Leopold König

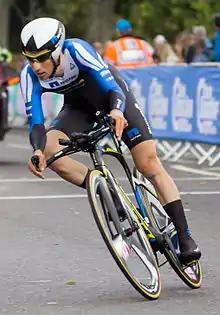
König at the 2014 Tour of Britain

Leopold König (born 15 November 1987) is a Czech former professional road cyclist, who rode professionally between 2006 and 2019 for the , , and teams. Since retiring, he has acted as the race director for the Czech Cycling Tour and the Course de la Paix U23 – Grand Prix Jeseníky.